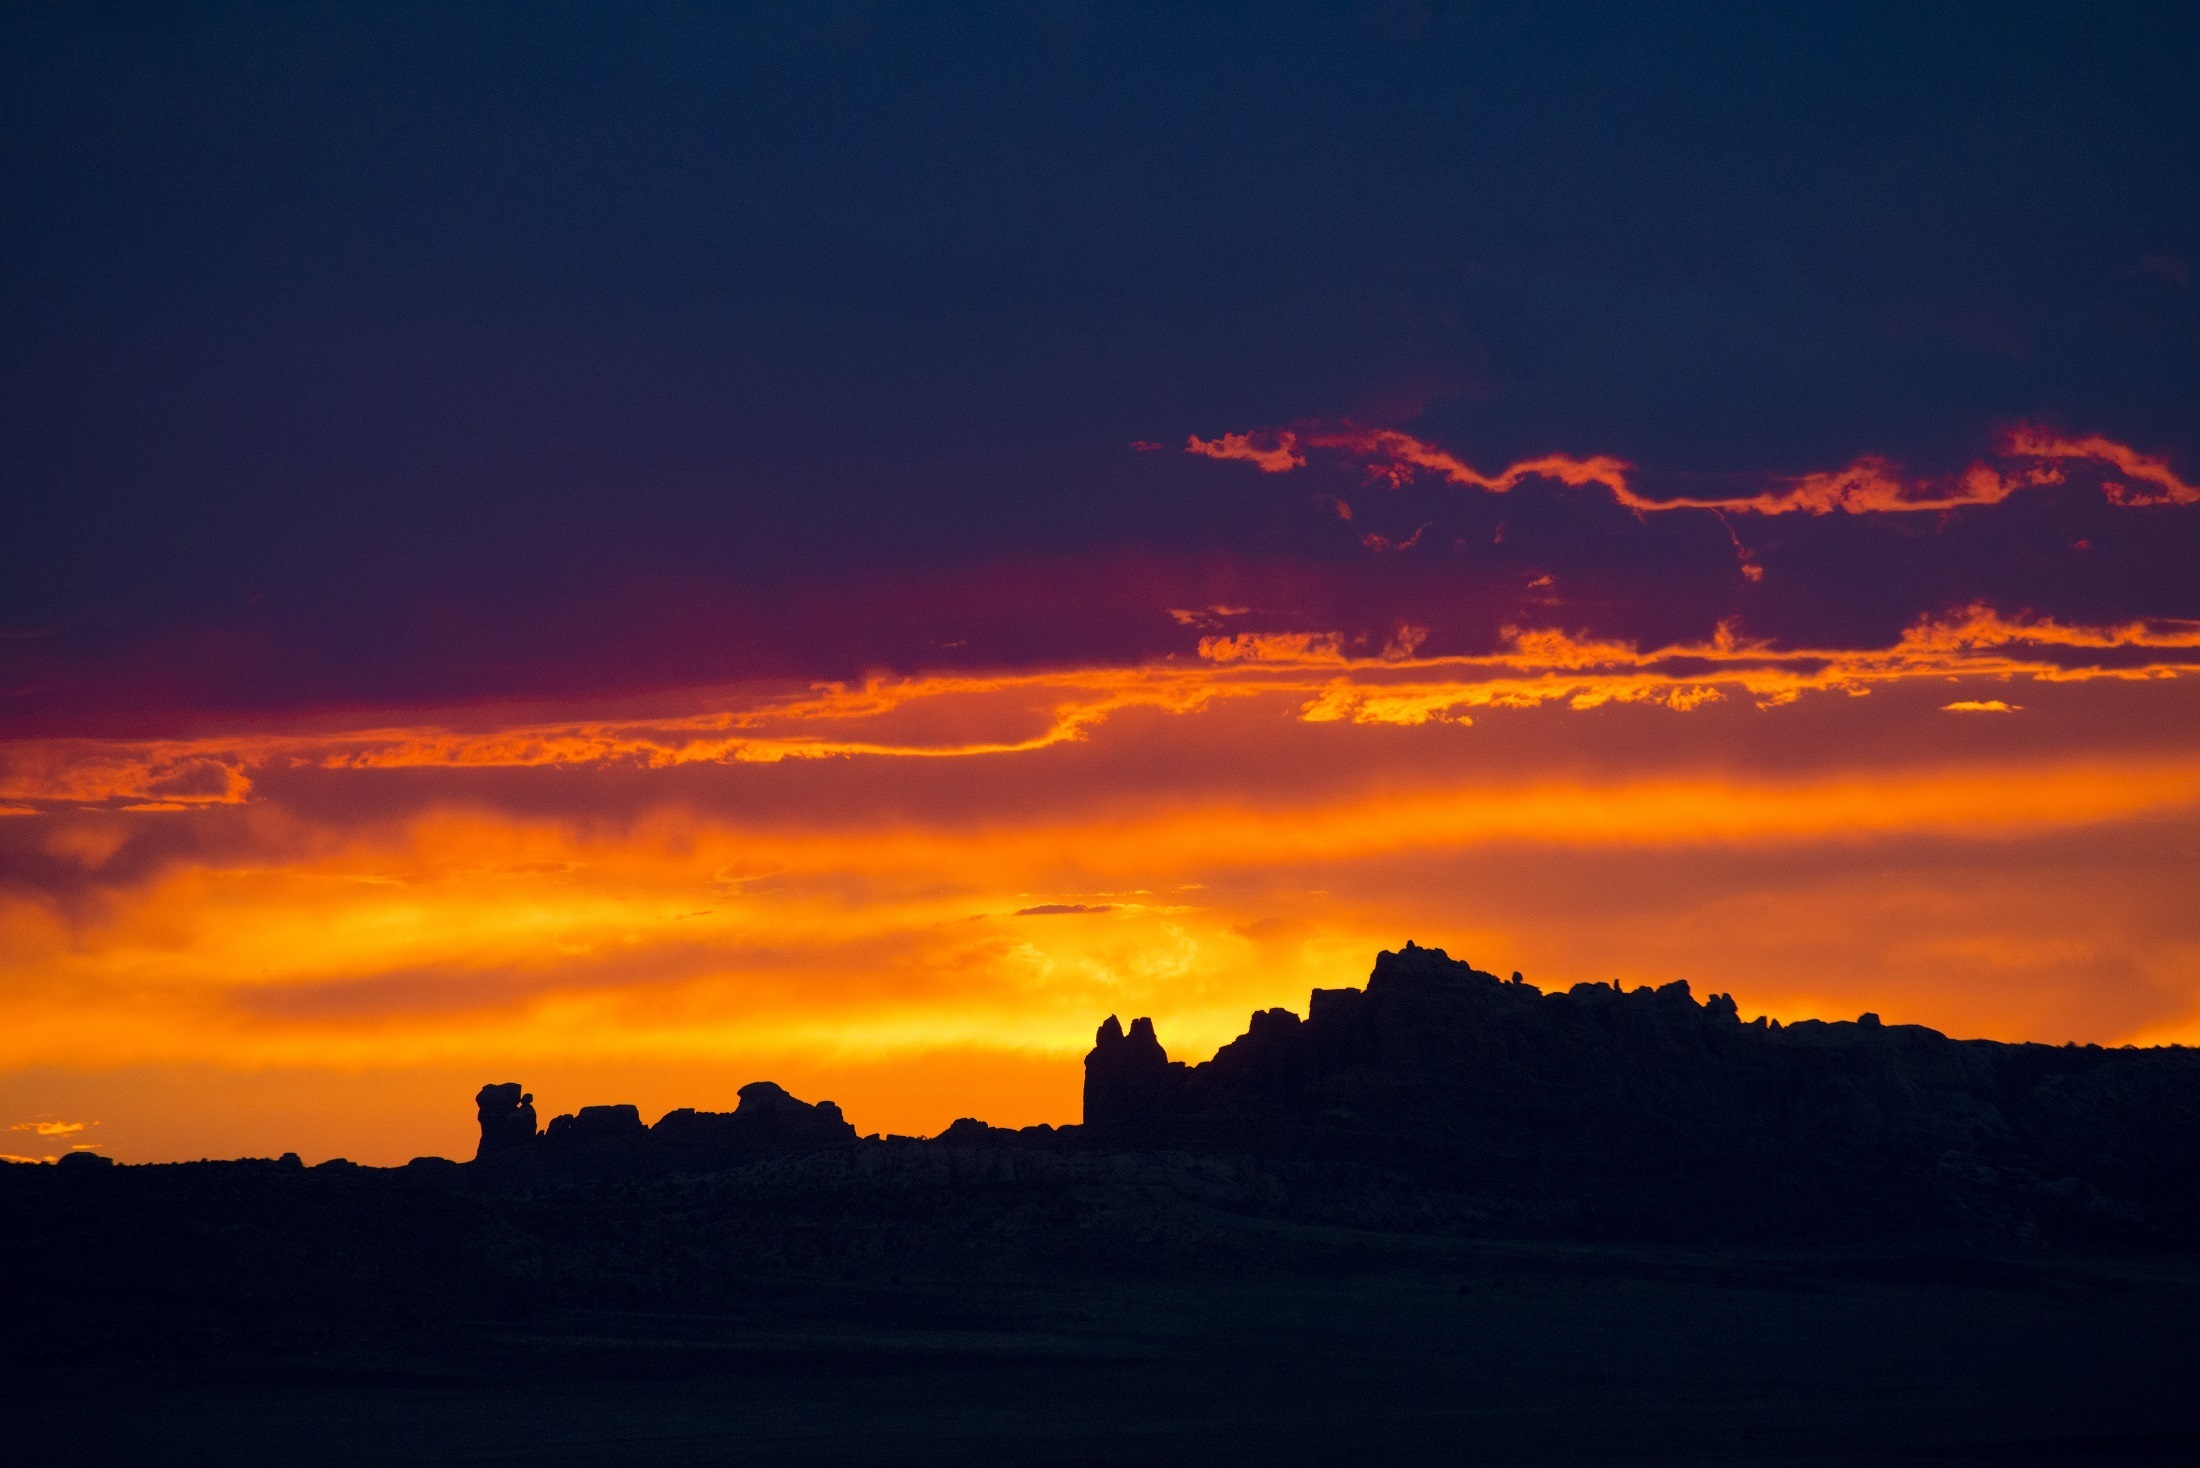
landscape, sea, horizon, cloud, sky, sun, sunrise, sunset, skyline, morning, dawn, atmosphere, dusk, evening, twilight, orange, scenic, usa, colorful, hills, utah, silhouettes, arches national park, afterglow, salt valley, red sky at morning